Grand Henham Steam Rally

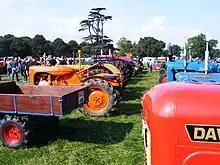
Tractors at the 2008 Henham Steam Rally

In 2012, there was a parade of steam engines followed by the Southwold and Reydon Corps of Drums, a demonstration of kite flying by Team Spectrum, a parade of vintage and classic cars, and a commercial and military vehicle parade. There was a special pageant, "From the sickle to the combine harvester", that told of the evolution of harvesting over the ages. In September 2018, the 44th Grand Henham Steam Rally for the first time let attendees drive a steam engine. Another new display was steam roller barrel rolling. The 2018 rally also included a Dog and Duck Show, where trained sheepdogs herded ducks, and a display of working Shires and Suffolk Punch horses. Other events have included a stunt team display, the Ken Fox motorcycle Wall of Death troupe, horse-drawn carriage rides and a dog agility display.